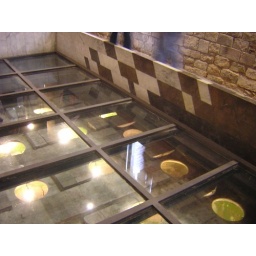
These windows in the floor allowed light into the areas below ground and allowed those above to view more old construction.